Teikyo School United Kingdom

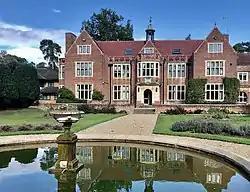
Manor House

is a Japanese international school in Wexham, Buckinghamshire, to the west of London. It educates 59 students aged between 15 and 18 years. It is affiliated with Teikyo University, and the Japanese government classifies the school as a "Shiritsu zaigai kyoiku shisetsu" or an overseas branch of a Japanese private school.